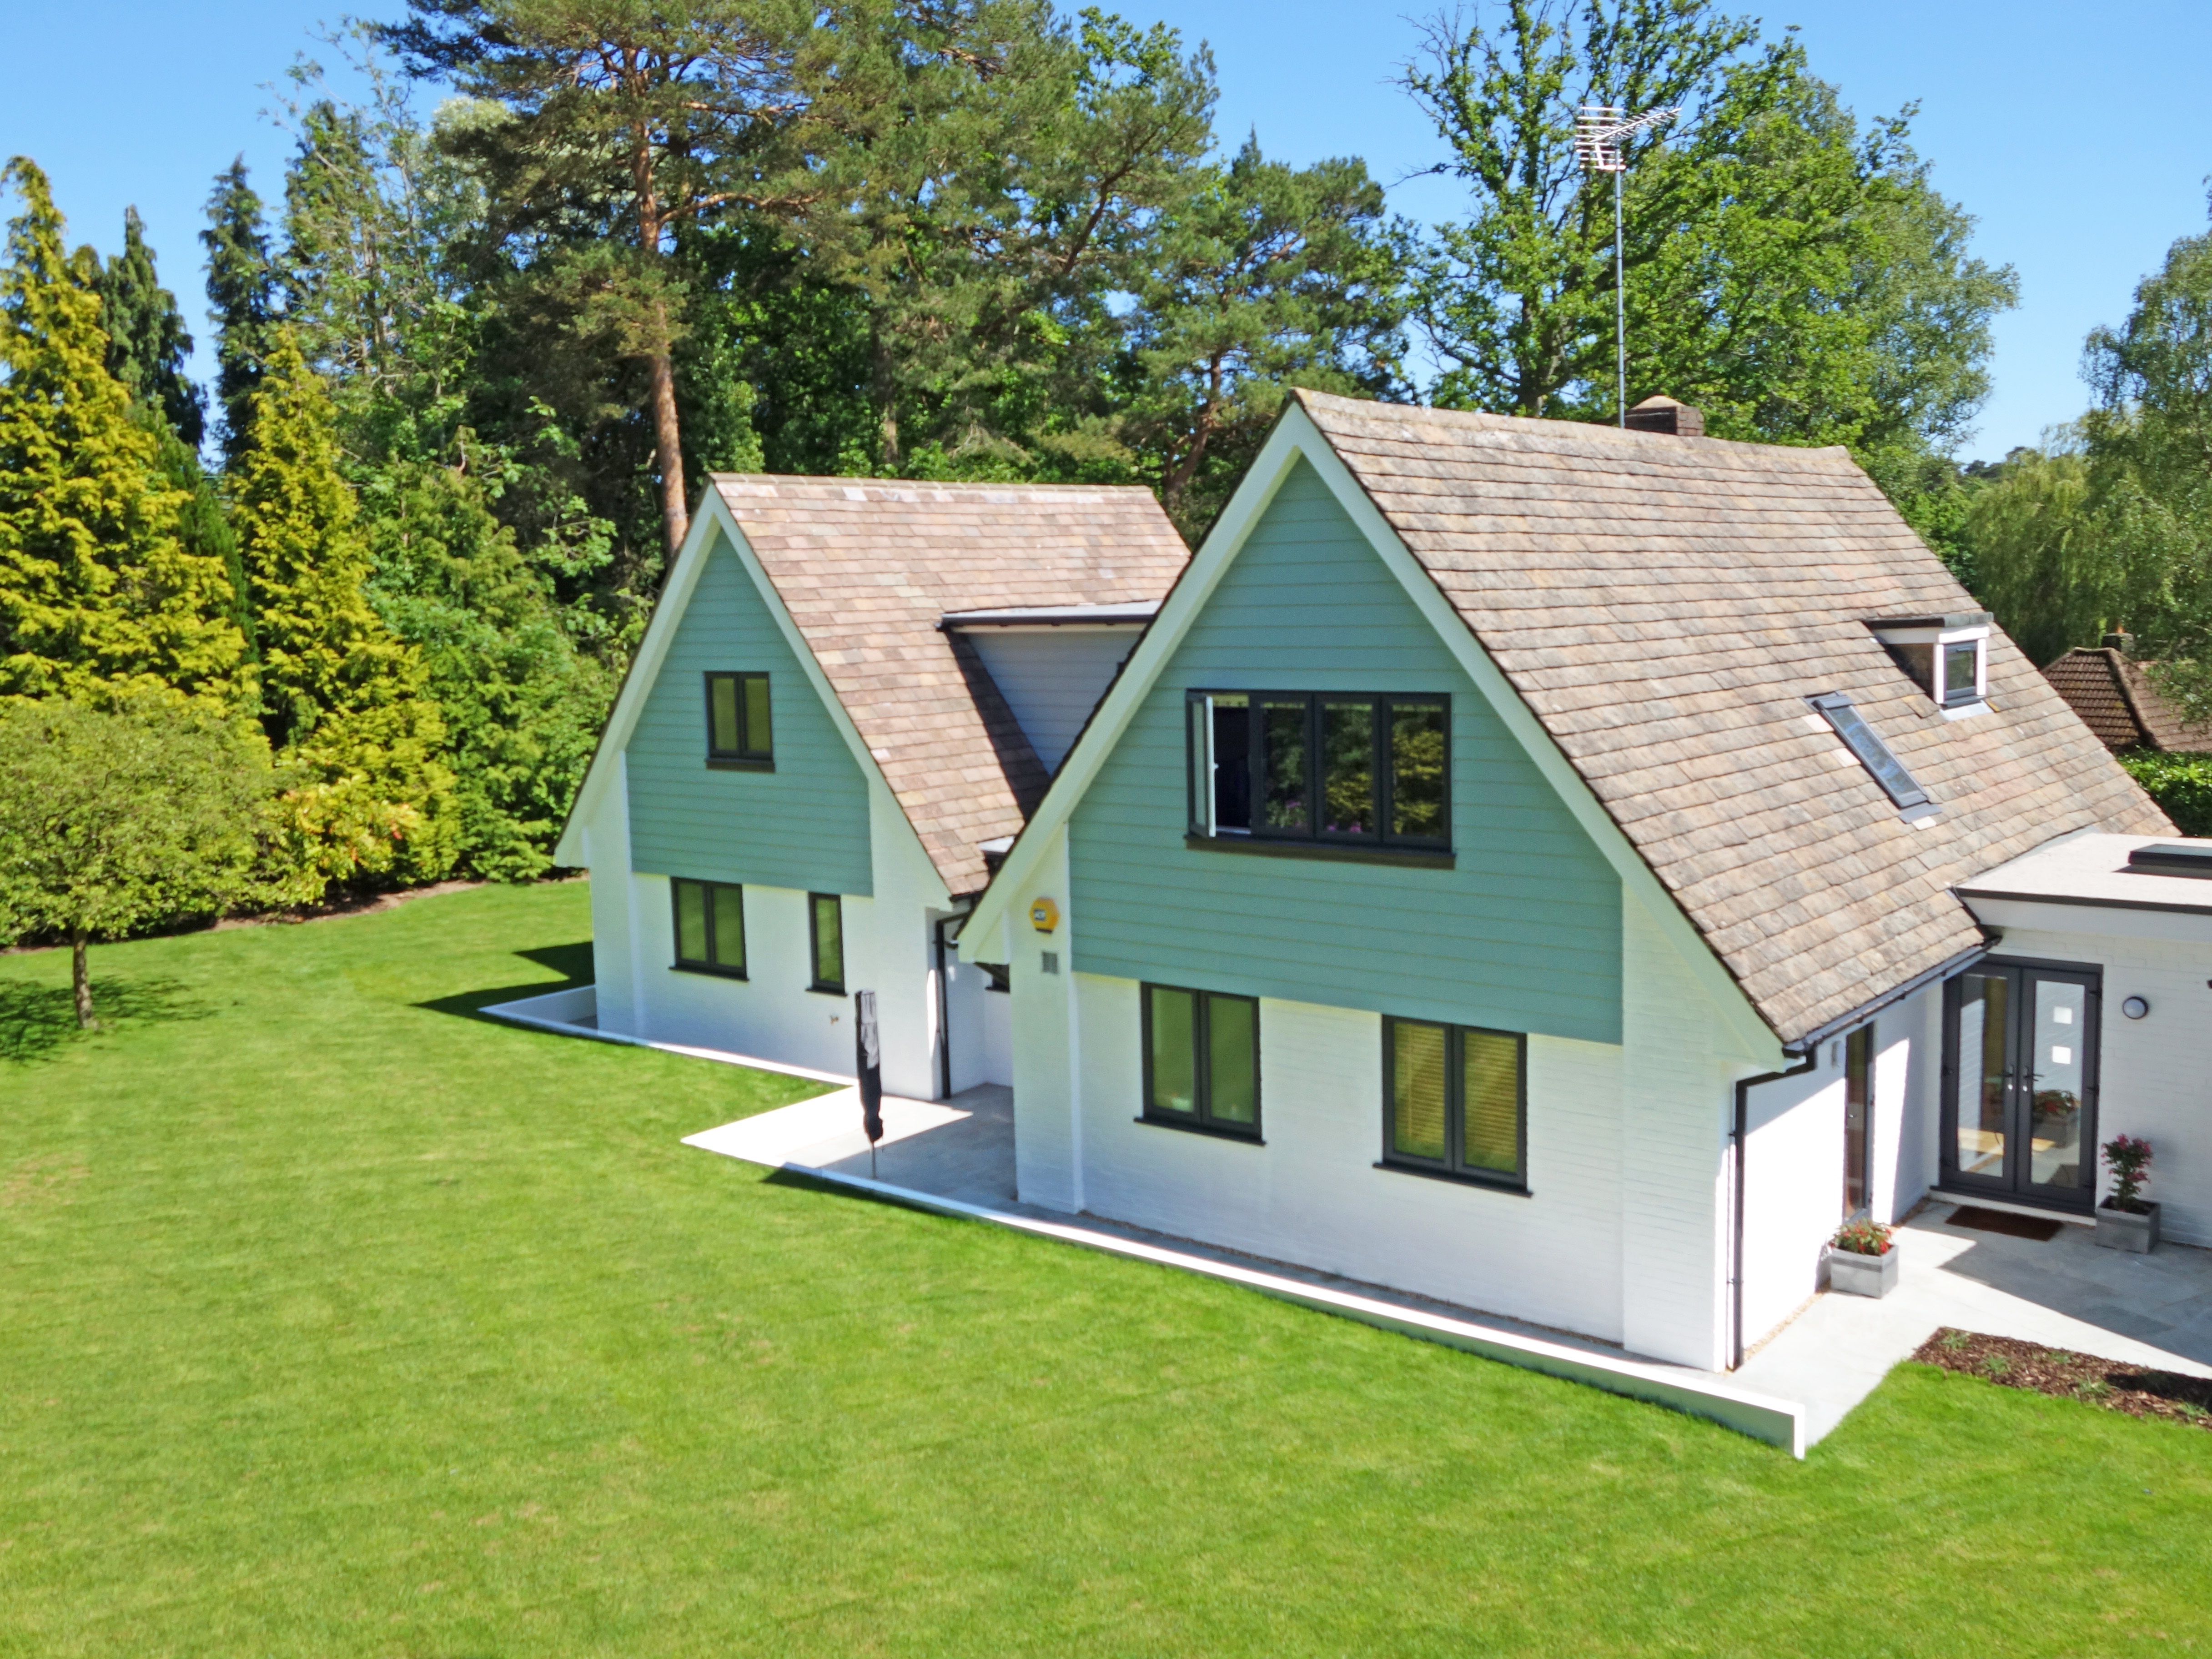
landscape, architecture, lawn, villa, house, window, roof, building, home, shed, cottage, backyard, facade, property, exterior, garden, modern, sunny, landscaping, gardening, farmhouse, estate, contemporary, log cabin, siding, real estate, house exterior, modern house exterior, beautiful home, new england style, luxury home exterior, exterior home, residential area, outdoor structure